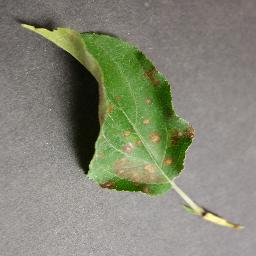
Label: Apple___Cedar_apple_rust